Hermann AVA

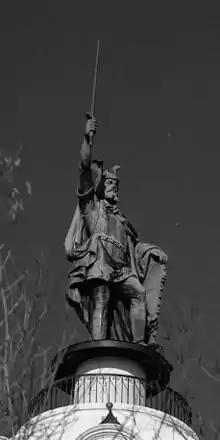
Statue of Hermann (Latin name "Arminius"), namesake of the Hermann region.

The Hermann area was founded in 1836 by settlers from the German Settlement Society. Pioneer leader George Bayer selected a location along the banks of the Missouri River for its similarities to the Rheingau region that many of the settlers came from. The area was named Hermann after Arminius of Germania, a chieftain of the Germanic Cherusci tribe, who defeated three Roman legions in the Battle of the Teutoburg Forest in 9 AD. This "Second Fatherland" was intended for German immigrants to be a self-supporting refuge for their heritage and traditions. The settlers established a joint-stock company and advertised widely throughout the United States and Germany, seeking farmers, laborers, winemakers and artisans to establish what they called a ""German Athens of the West"."